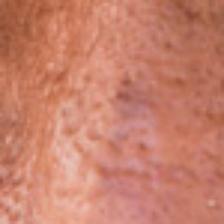
Label: faces